Kaddish (The X-Files)

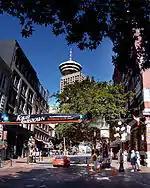
Outdoor shots were filmed at Gastown, Vancouver.

The scene featuring the burning book was difficult to film, as the pyrotechnics refused to cooperate. David Duchovny and Gillian Anderson ended up spending far more production time than originally allotted to shoot the scene. Gastown, Vancouver—described as "the only area in Vancouver that even remotely resembles residential Queens"—stood in for many of the exterior shots. Shots at the Weiss' apartment were filmed at the Winter's Hotel. Originally, the production team was going to remove the hotel's neon sign, but director Manners, instead, decided to "move the camera another five feet", thereby avoiding "prohibitive" expenses.